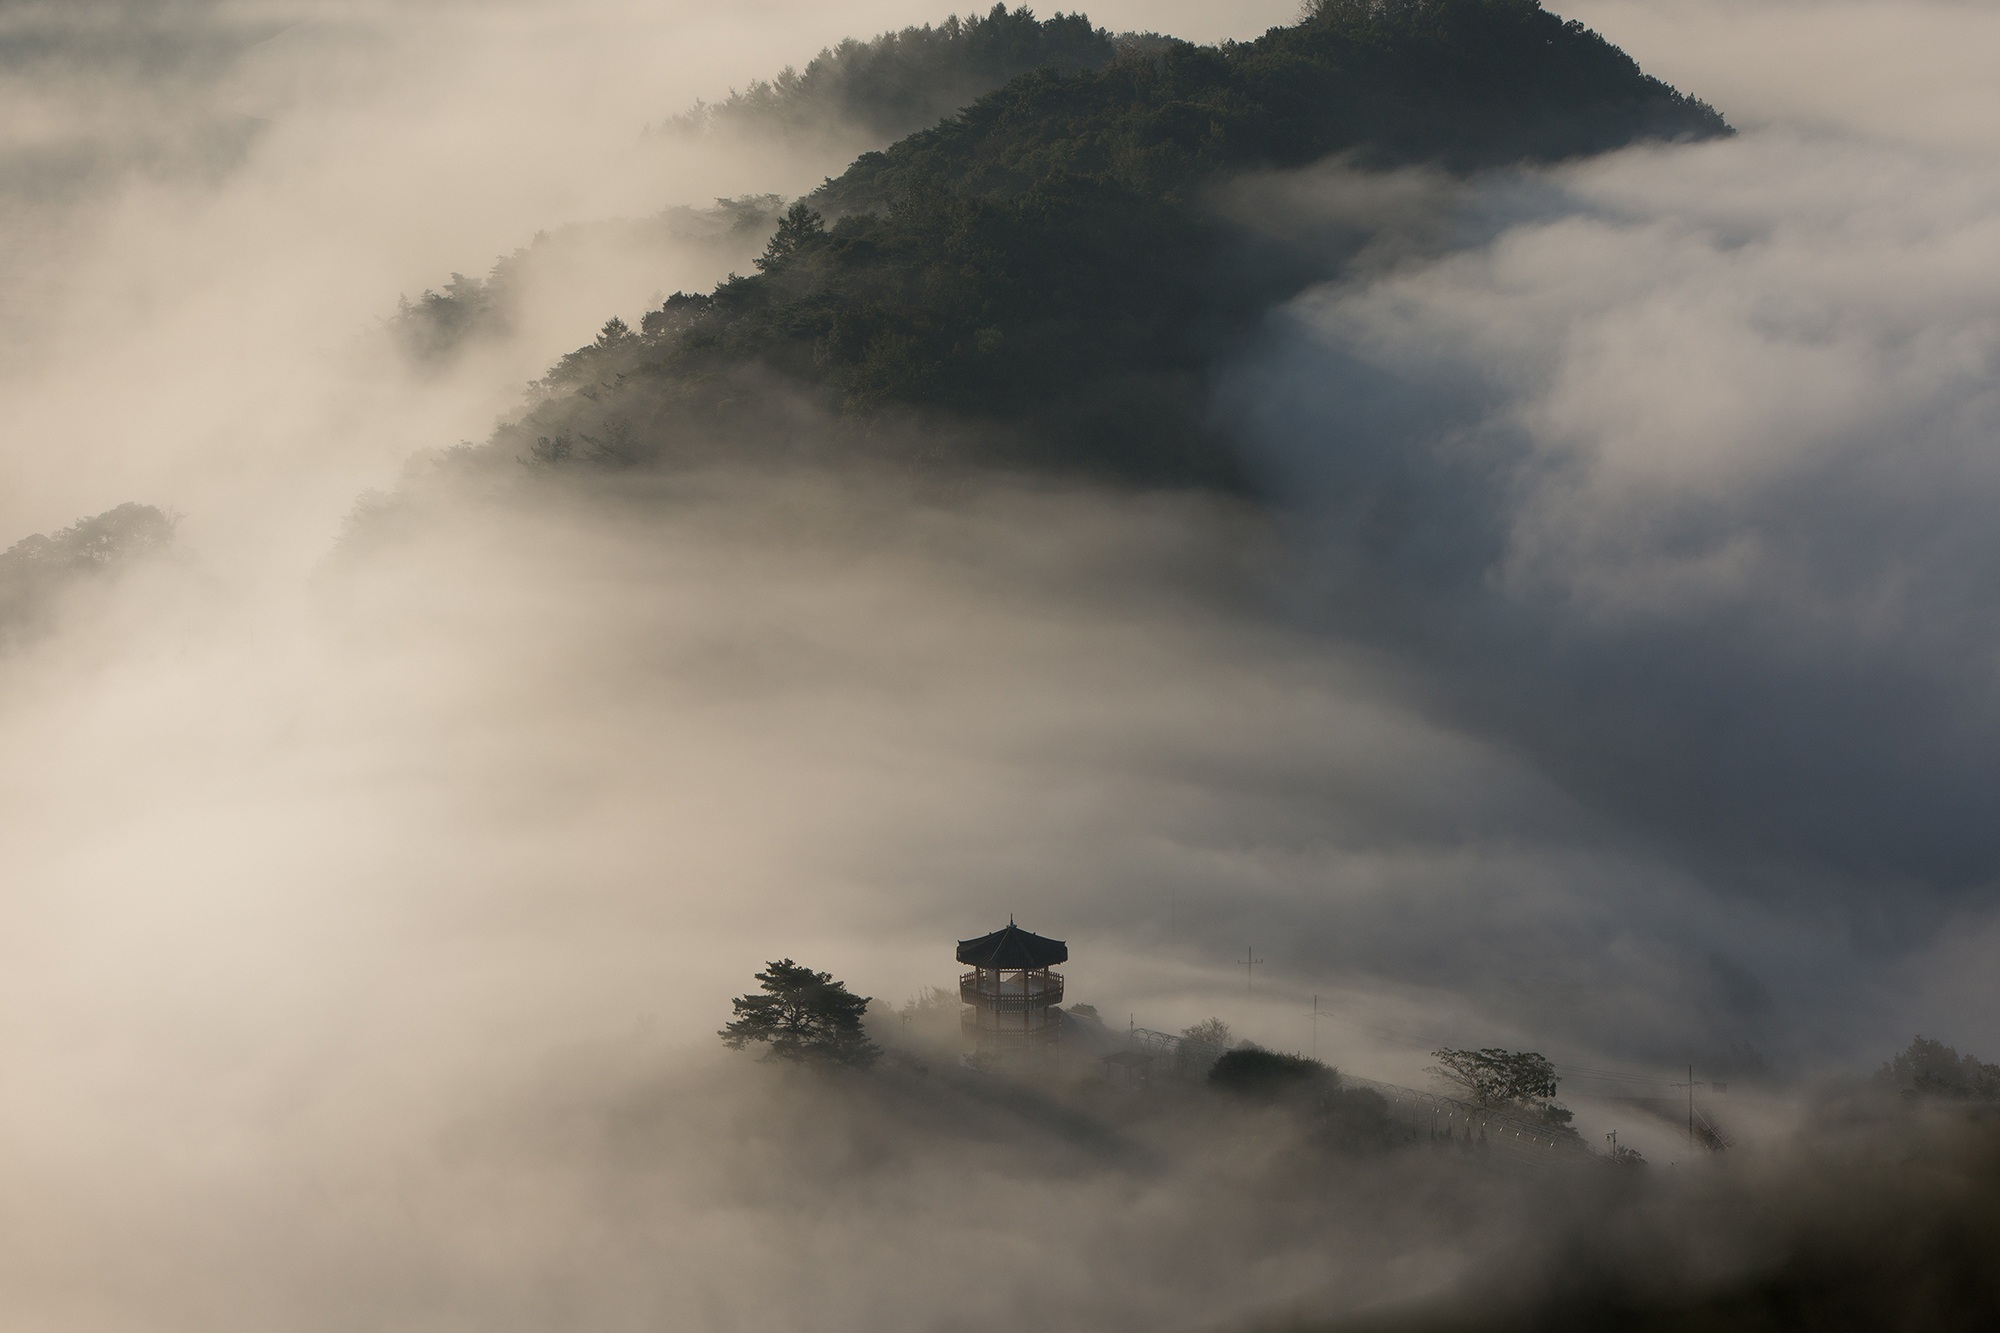
mountain, cloud, sky, wood, fog, mist, sunlight, morning, hill, wave, wind, dawn, atmosphere, weather, storm, haze, climbing, meteorological phenomenon, atmospheric phenomenon, atmosphere of earth, mountainous landforms, geological phenomenon, palgakjeong, climbing trees